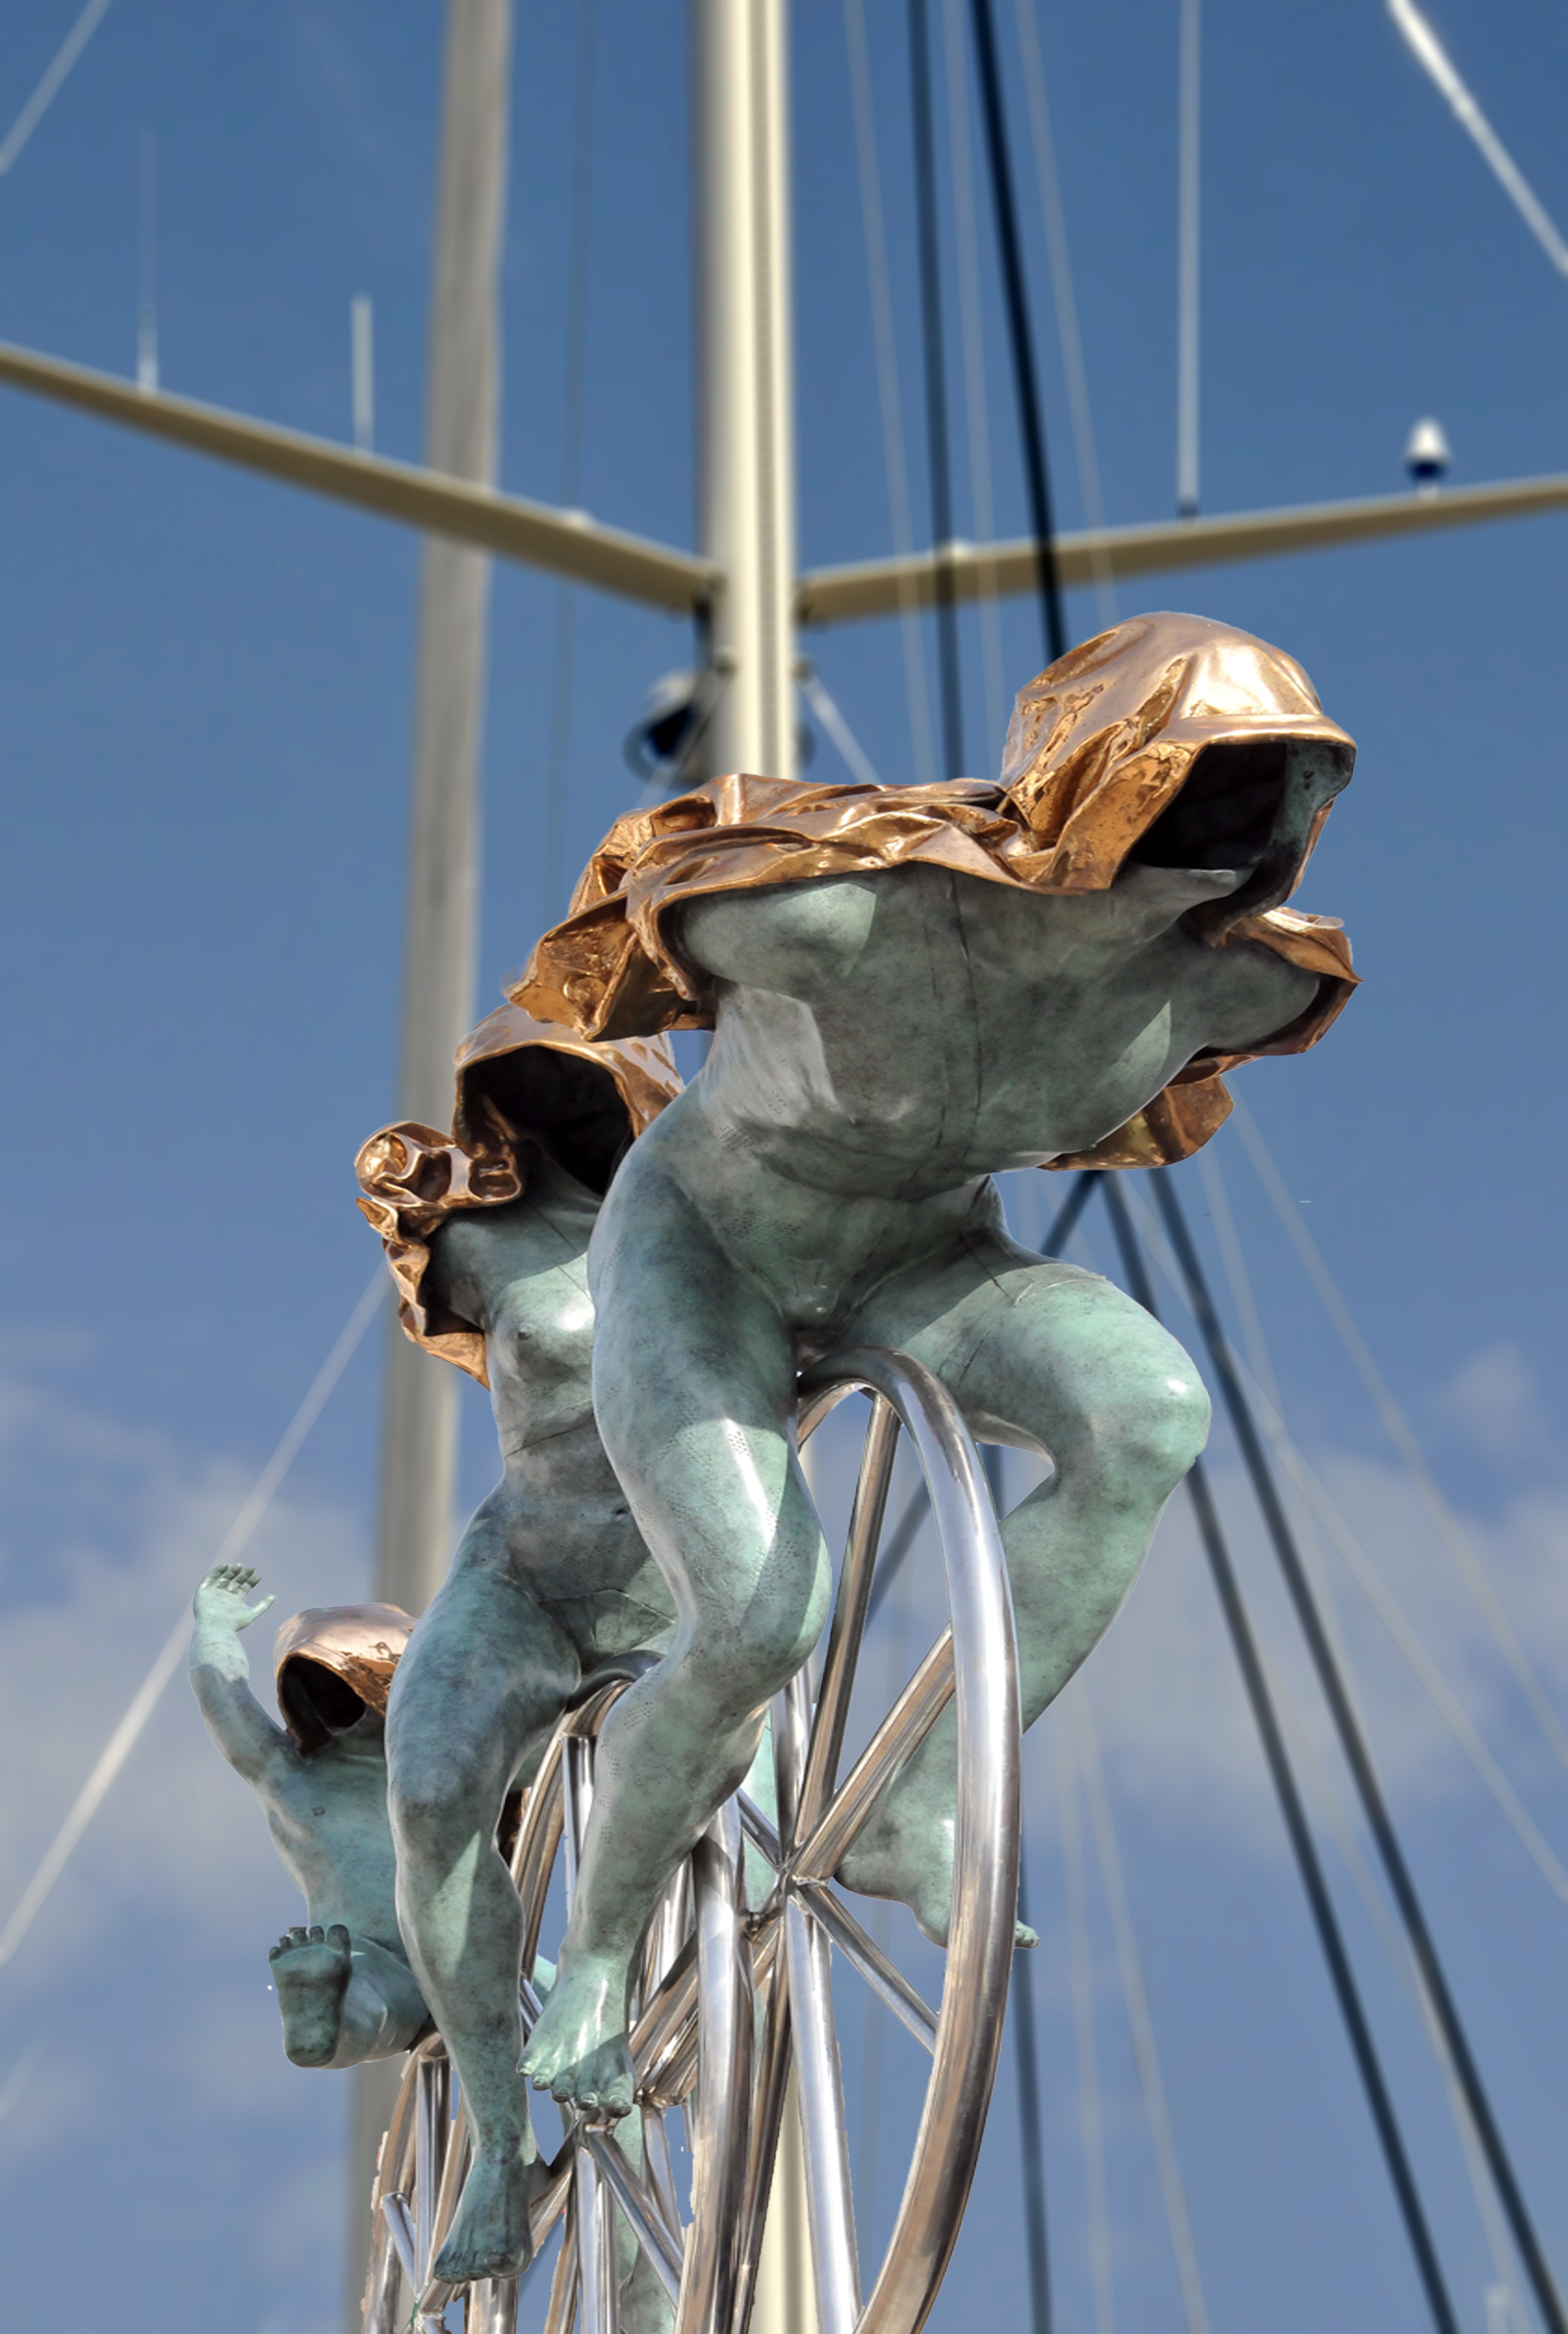
wind, bike, monument, statue, vehicle, mast, blue, port, sculpture, bronze, sailing ship, saint tropez, atmosphere of earth, anna chromy